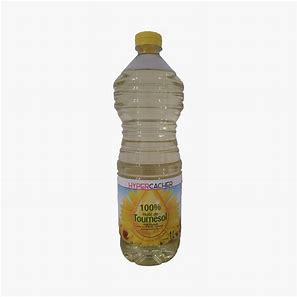
Waste category: plastic